Al Sieber

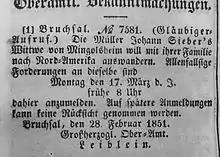
Emigration notice

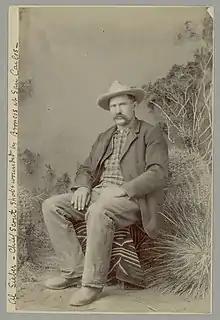
Al Sieber Chief of Scouts

Albert "Al" Sieber was born in Mingolsheim, Baden as the 13th of 14 children. He was baptized on March 1, 1843, in St. Lambertus Church, Mingolsheim. His father Johannes died on September 16, 1845. Between March and April 1851, three years after the "Badian Revolution", his mother Eva Katharina née Fischer, emigrated with her still living eight children (six had already died) to Lancaster, Pennsylvania. The family moved to Minnesota several years later.